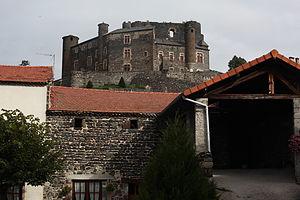
Hugues Roger, fils de Guillaume Roger et Guillemette de Mestre, frère de Clément VI et de Guillaume II Roger, oncle de Grégoire XI, est cardinal-prêtre au titre de Saint-Laurent in Damaso, dit le cardinal de Tulle.